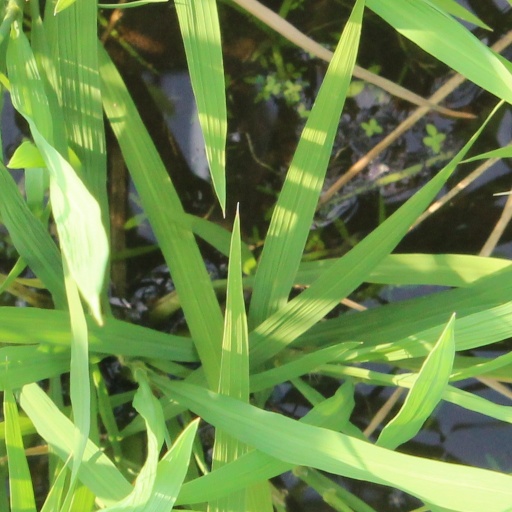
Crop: rice